House Husbands

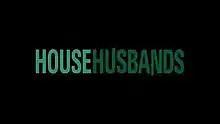
"House Husbands" title card

House Husbands is an Australian television comedy drama. The show debuted on the Nine Network on 2 September 2012. Set in Melbourne, "House Husbands" stars Firass Dirani, Gyton Grantley, Rhys Muldoon and Gary Sweet as four fathers who stay at home to raise their children. The program also focuses on their interconnected families and friends. In 2013, "House Husbands" won Most Popular Drama Series at the 2013 Logie Awards. In February 2018, Nine confirmed the series would not be returning for a sixth season and was officially cancelled.